Castelcivita Caves

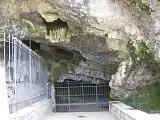
Entrance to the caves.

Their second name, "Spartacus Caves", is due to a popular tradition telling that the Roman gladiator used the caves as a shelter during its march from Brundisium to the final battle of Silarus river, this one close to the town of Castelcivita.